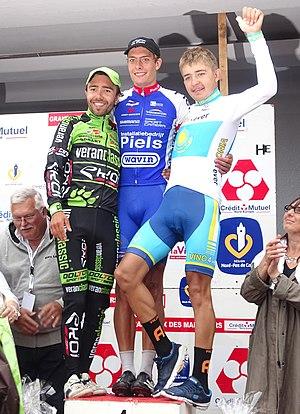
Reportage réalisé le mardi 25 août à l'occasion du départ et de l'arrivée du Grand Prix des Marbriers 2015 à Bellignies, Nord-Pas-de-Calais, France.
La 54ᵉ édition du Grand Prix des Marbriers a eu lieu le 25 août 2015. La course fait partie du calendrier UCI Europe Tour 2015 en catégorie 1.2. Elle fut remportée par Tim Ariesen.